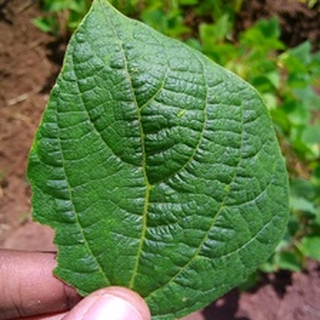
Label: healthy_bean